Sílvio Meira

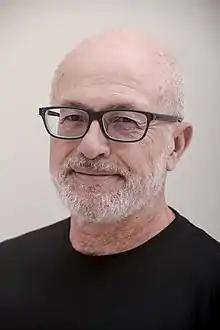
Sílvio Romero de Lemos Meira (Photo by Leo Caldas)

Sílvio Romero de Lemos Meira (Taperoá, Paraíba, 2 February 1955) is a Brazilian computer scientist, professor and entrepreneur in the area of software engineering and innovation. Currently, he is an emeritus professor at the Centre of Informatics of the Federal University of Pernambuco. Additionally, he also is the chairman of the Porto Digital - the biggest Brazilian tech park - and is member of the board of directors in several companies. Meira is also founder and chief scientist at tds.company.